Arturo Mundet

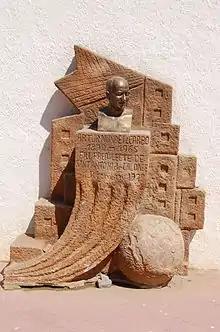
Monument to Artur Mundet in Sant Antoni de Calonge

Arturo Mundet Carbó (Sant Antoni de Calonge, 8 April 1879 - Mexico City, 4 July 1965) was a Catalan businessman based in Mexico.